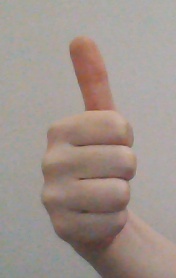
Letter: aleff